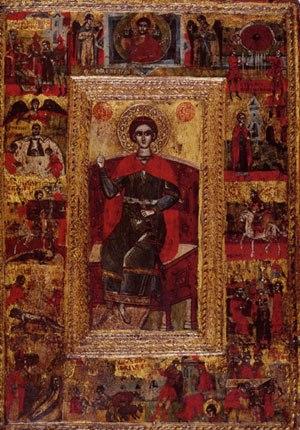
Le monastère de Polog est un monastère orthodoxe situé près du village de Pravednik, dans la municipalité de Kavadartsi, en Macédoine du Nord. Depuis la construction d'un barrage sur la Tsrna dans les années 1960, il se trouve sur les rives du lac artificiel de Tikvech et n'est accessible qu'en bateau. Il a été fondé au XIVᵉ siècle.